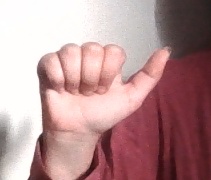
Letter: dhad